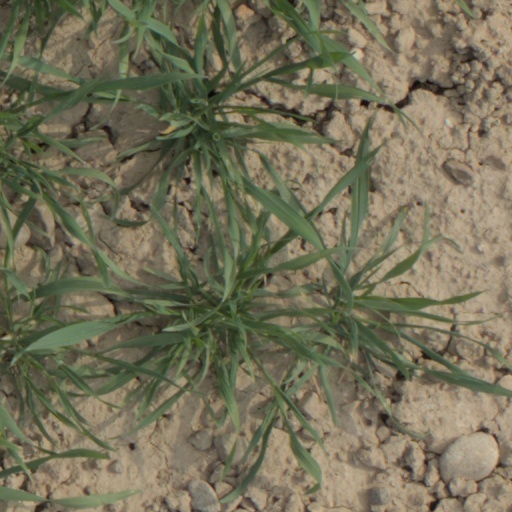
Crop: wheat